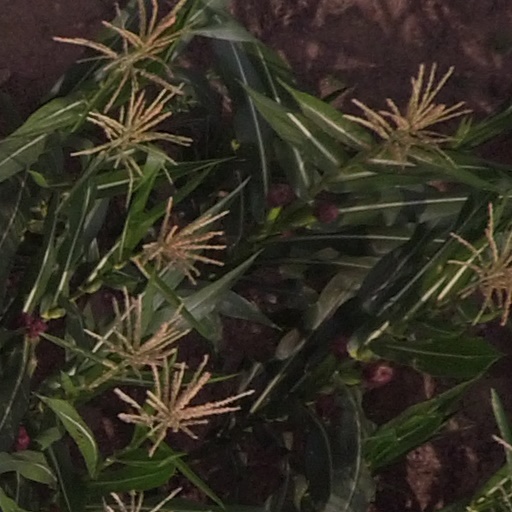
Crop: maize; corn